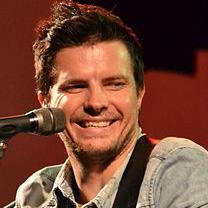
Age: 34